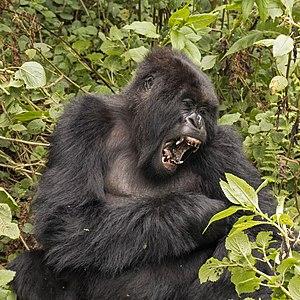
Gorilla beringei beringei est une des deux sous-espèces du Gorille de l'Est. Présent dans la région des Grands Lacs Africains, il est en danger d'extinction.